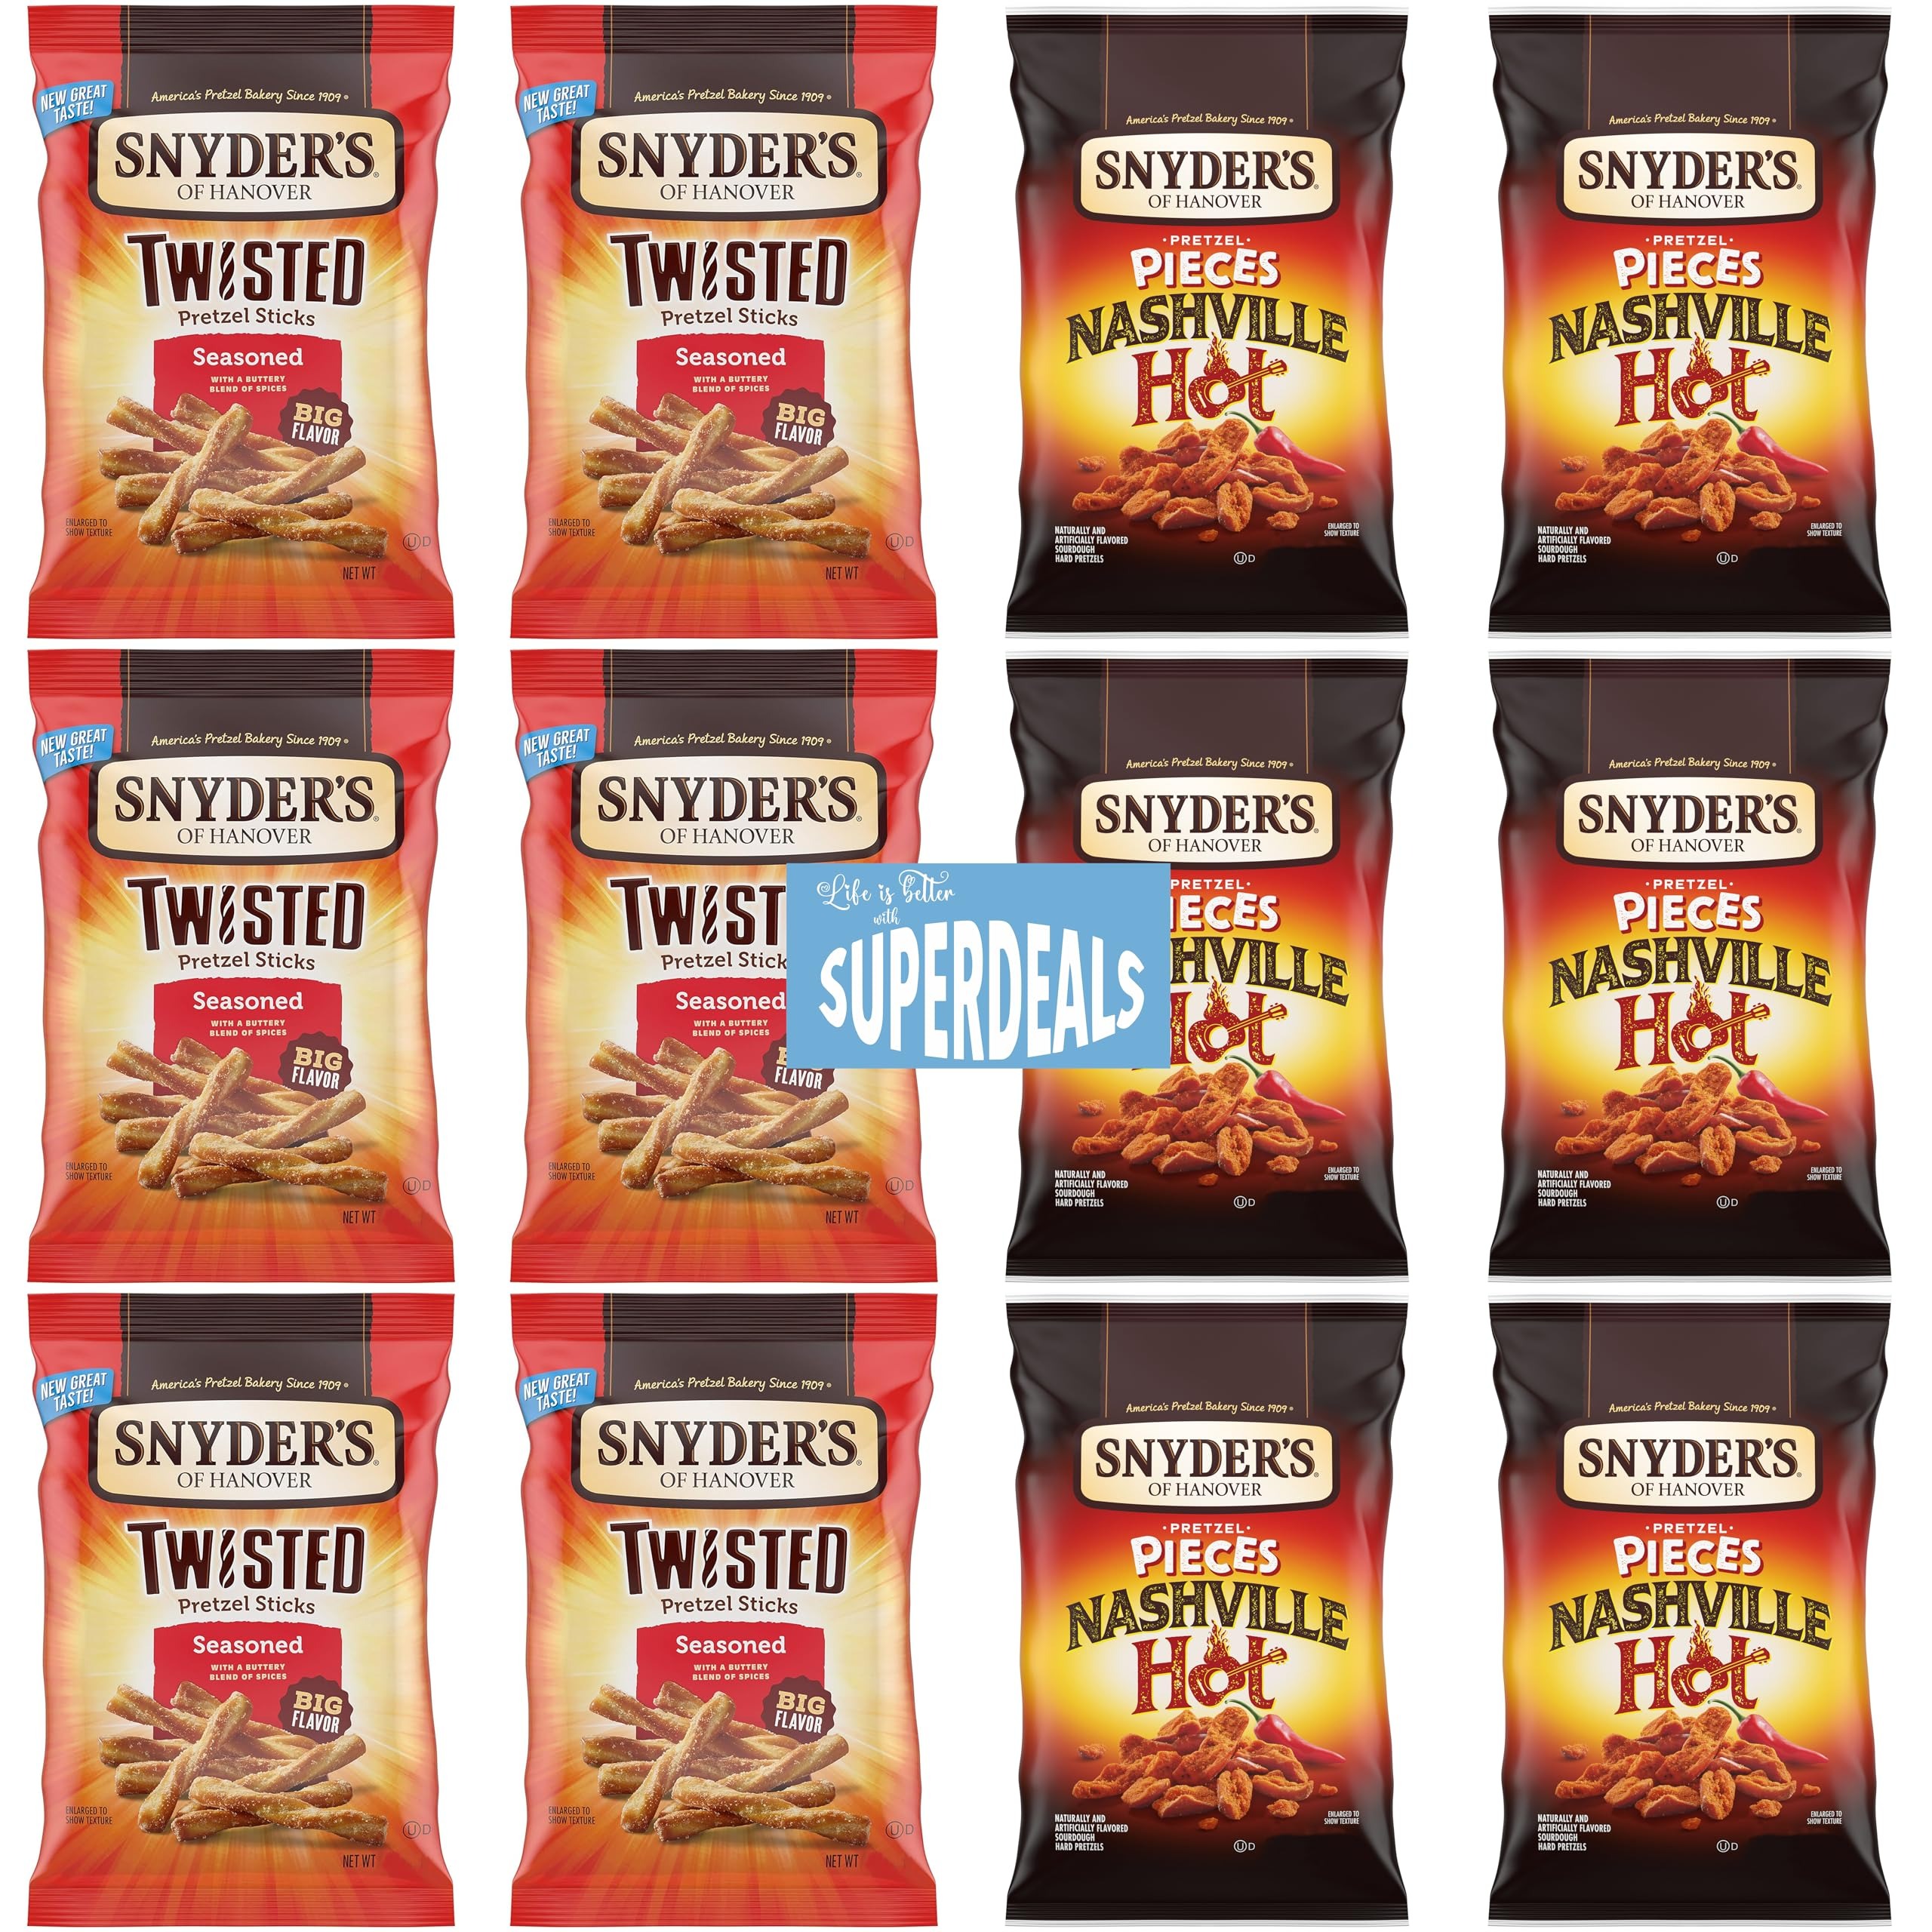
Item Name: Snyder's of Hanover Pretzel Pieces, Variety 12 Pack bundled by SUPERDEALS 6 Seasoned Twisted Pretzel Sticks, 6 Nashville Hot, 2.25 Oz each bag, total 27 Ounces with mystery gift in every order
Bullet Point 1: FLAVORFUL SEASONED PRETZELS: Indulge in our Flavorful Seasoned Pretzels, generously coated with a delicious blend of onion, garlic, and pepper that will leave your taste buds craving for more. With the exciting new addition of Nashville Hot flavor, these pretzels offer a satisfying and spicy twist that will keep you coming back for another bite.
Bullet Point 2: PRETZEL STICKS: Twice-baked twisted pretzel snacks with an airy, crispy crunch
Bullet Point 3: SATISFY YOUR CRAVINGS: Reach for a savory snack with bold flavor and craveable crunch
Bullet Point 4: ANYTIME SNACK: A bowl-worthy snack great for sharing, but also perfect for solo snacking while watching TV or taking a mid-day break
Bullet Point 5: PERFECT CARE PACKAGE: office, meetings, schools, college, university, holidays, Halloween, Christmas, Valentine's, Easter, on-the-go snacks, lunch or outing events, movie, movies, birthday, birthdays, celebration, hospitals, churches, get well soon, abroad, car driving, road trips, picnics, party, parties, after surgery, healing, finals week, deployment, summer, camp, cancer, chemo, sick, celebrate, graduation, sympathy, love, thank you, appreciation, congratulations, anniversary, wedding.
Bullet Point 6: PERFECT SNACK: For those who love a little kick in their snacks, these chips will leave you craving for more. Try them today and experience the bold flavor of Nashville Hot!
Bullet Point 7: ENJOY THE VALUE: Convenience of a pack of 12, bundled by SUPERDEALS for your snacking pleasure. Delight in the exceptional value and unparalleled convenience offered by our thoughtfully bundled snacking assortment.
Product Description: GREATEST BUNDLE: Snyder's of Hanover Pretzel Seasoned Twisted Pretzel Sticks, now available in a convenient 2.25 oz pack of 12. Perfect for snacking on the go or enjoying at home, these pretzels are seasoned to perfection for a burst of flavor in every bite and Nashville Hot Prietzel Pieces each 2.25 oz pack is bursting with a fiery blend of seasonings that will leave your taste buds tingling. With each purchase bundled by SUPERDEALS, customers can also look forward to receiving a mystery gift, adding an element of surprise and delight to their order. Stock up on these delicious pretzel sticks today and experience a tasty treat with a fun twist.
Value: 27.0
Unit: Ounce

Price: 20.89